Jones Motor Company

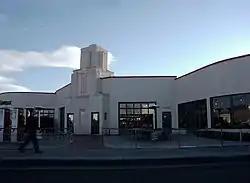

Jones Motor Company is a historic U.S. Route 66-era building in Albuquerque, New Mexico. Built in 1939, on Central Avenue in the Nob Hill neighborhood of Albuquerque, the building originally housed Ralph Jones' service station and Ford Motor Company car dealership. It was designed by Tom Danahy in the Streamline Moderne style, with curved garage bays surmounted by a central stepped tower.